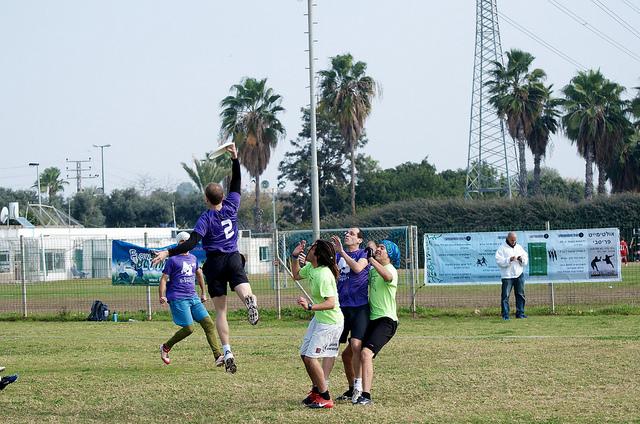
a group of teammates playing a game on a field.